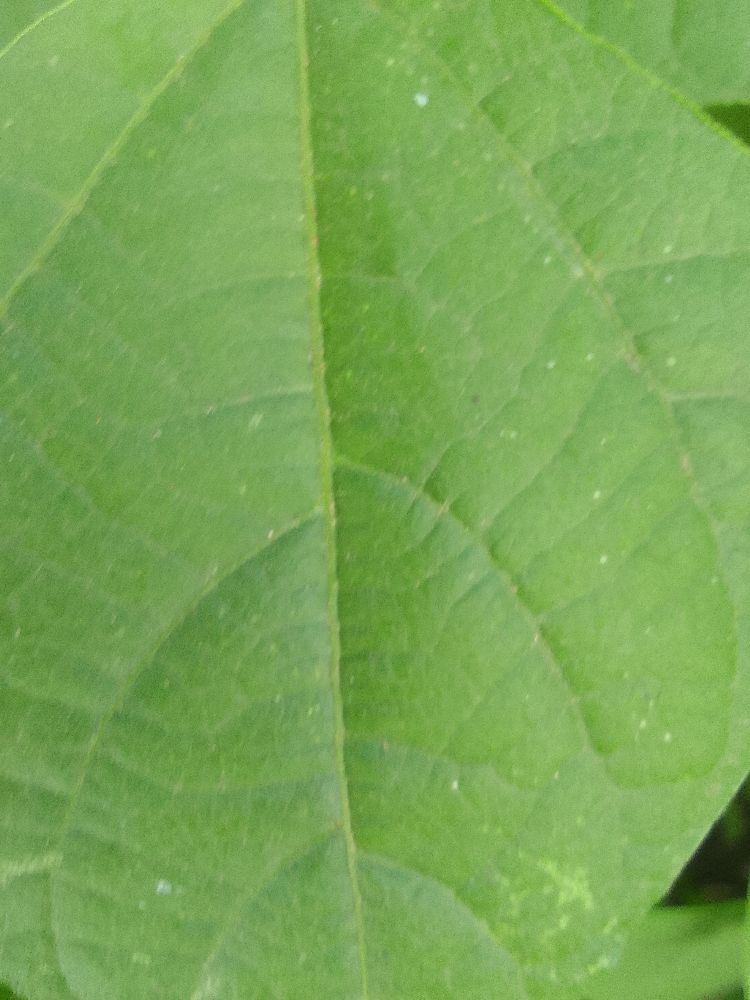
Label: healthy